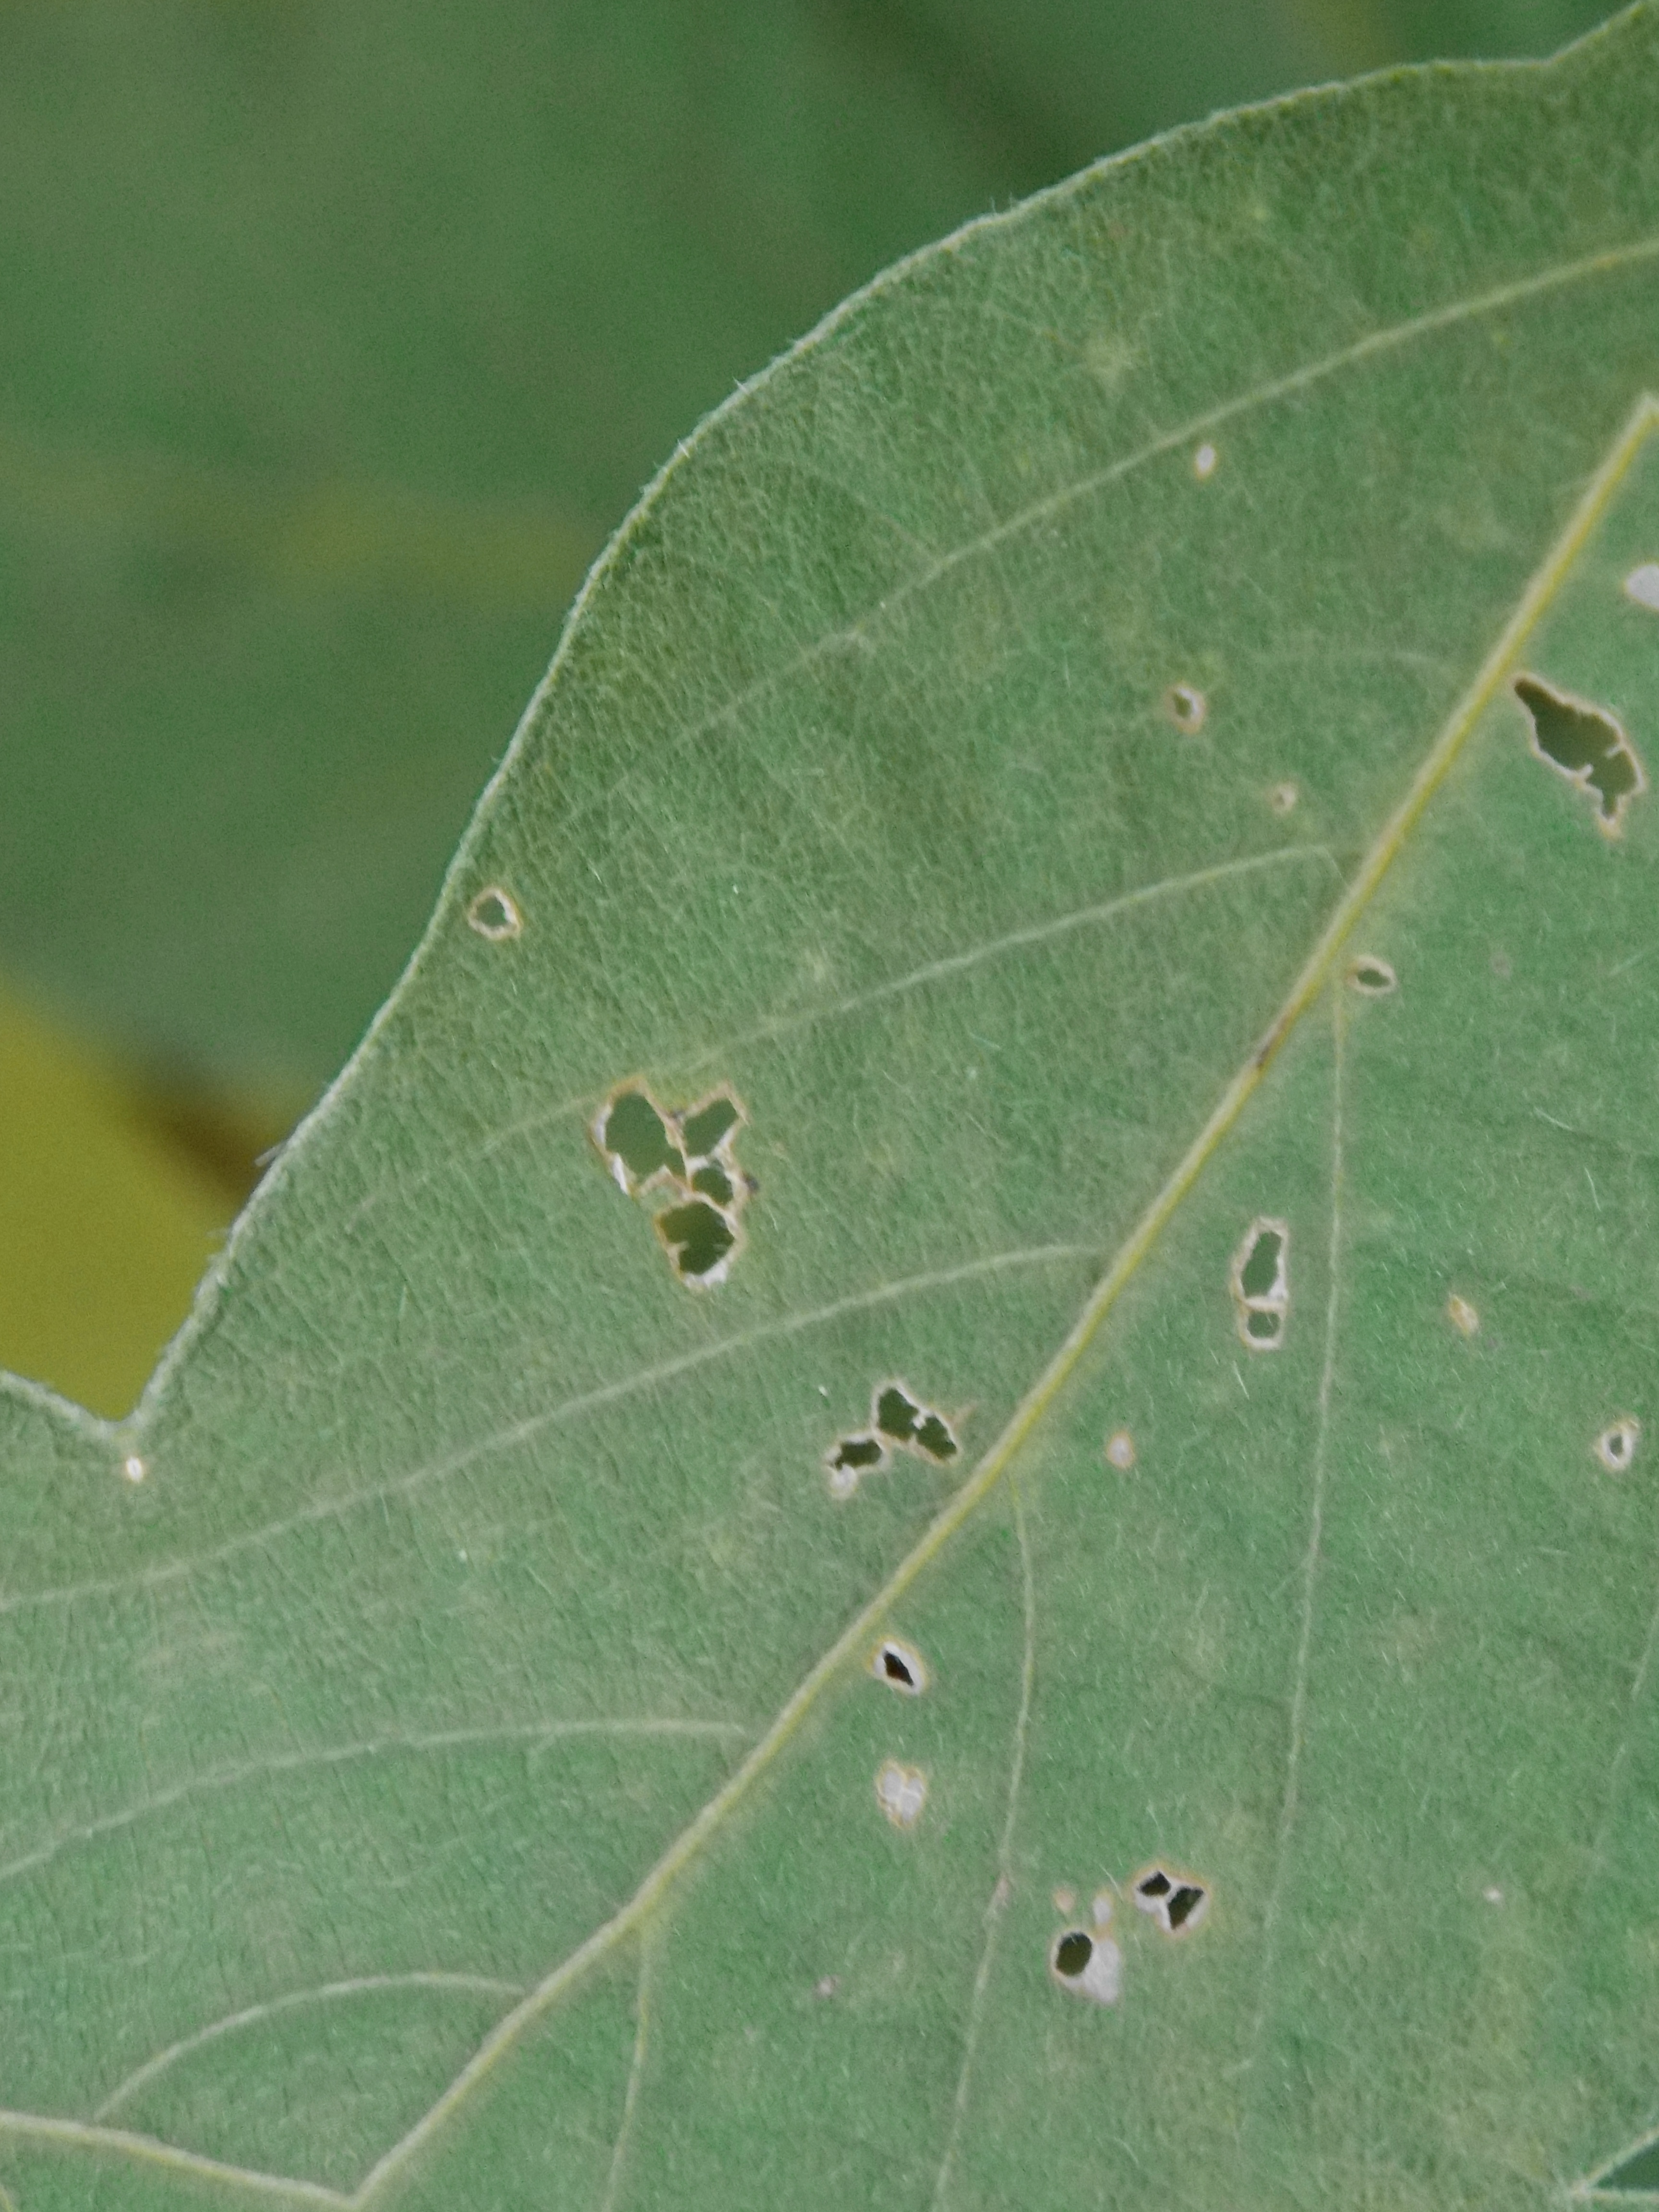
Label: Disease